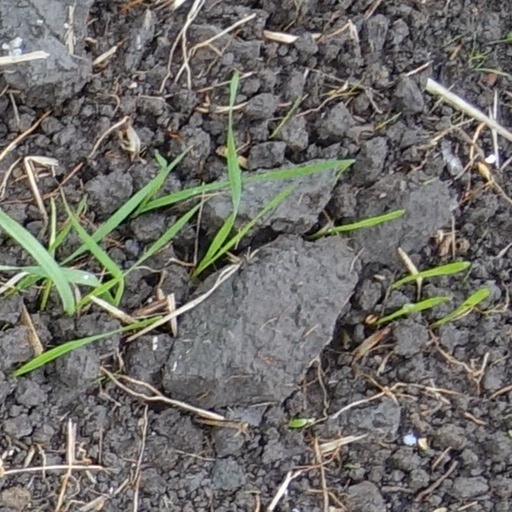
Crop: wheat